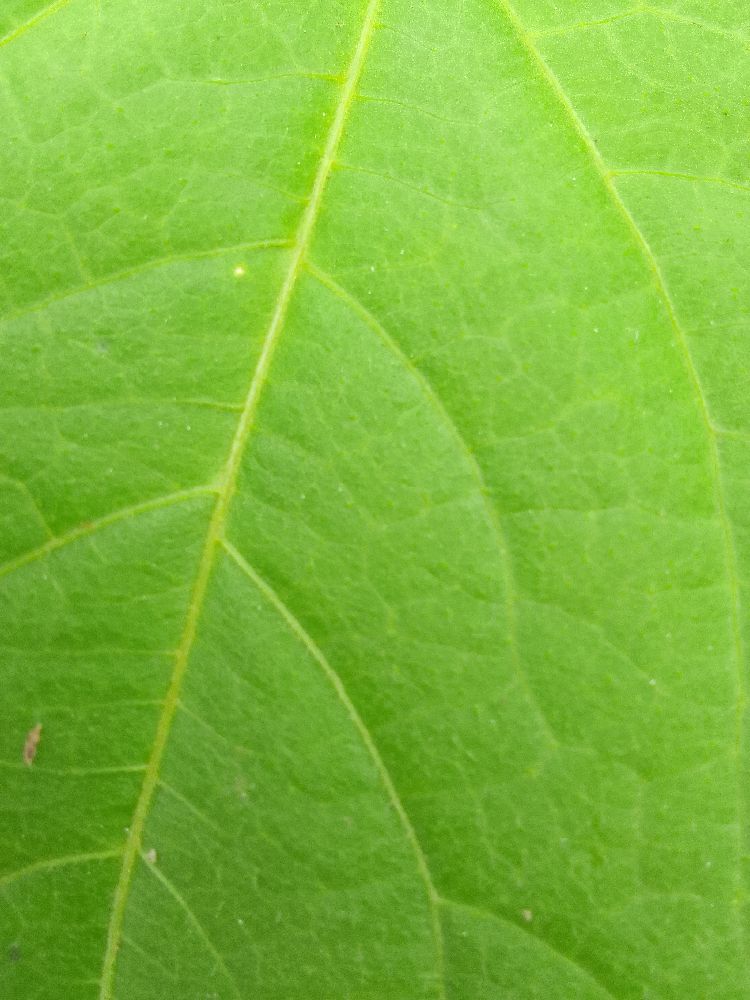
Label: healthy